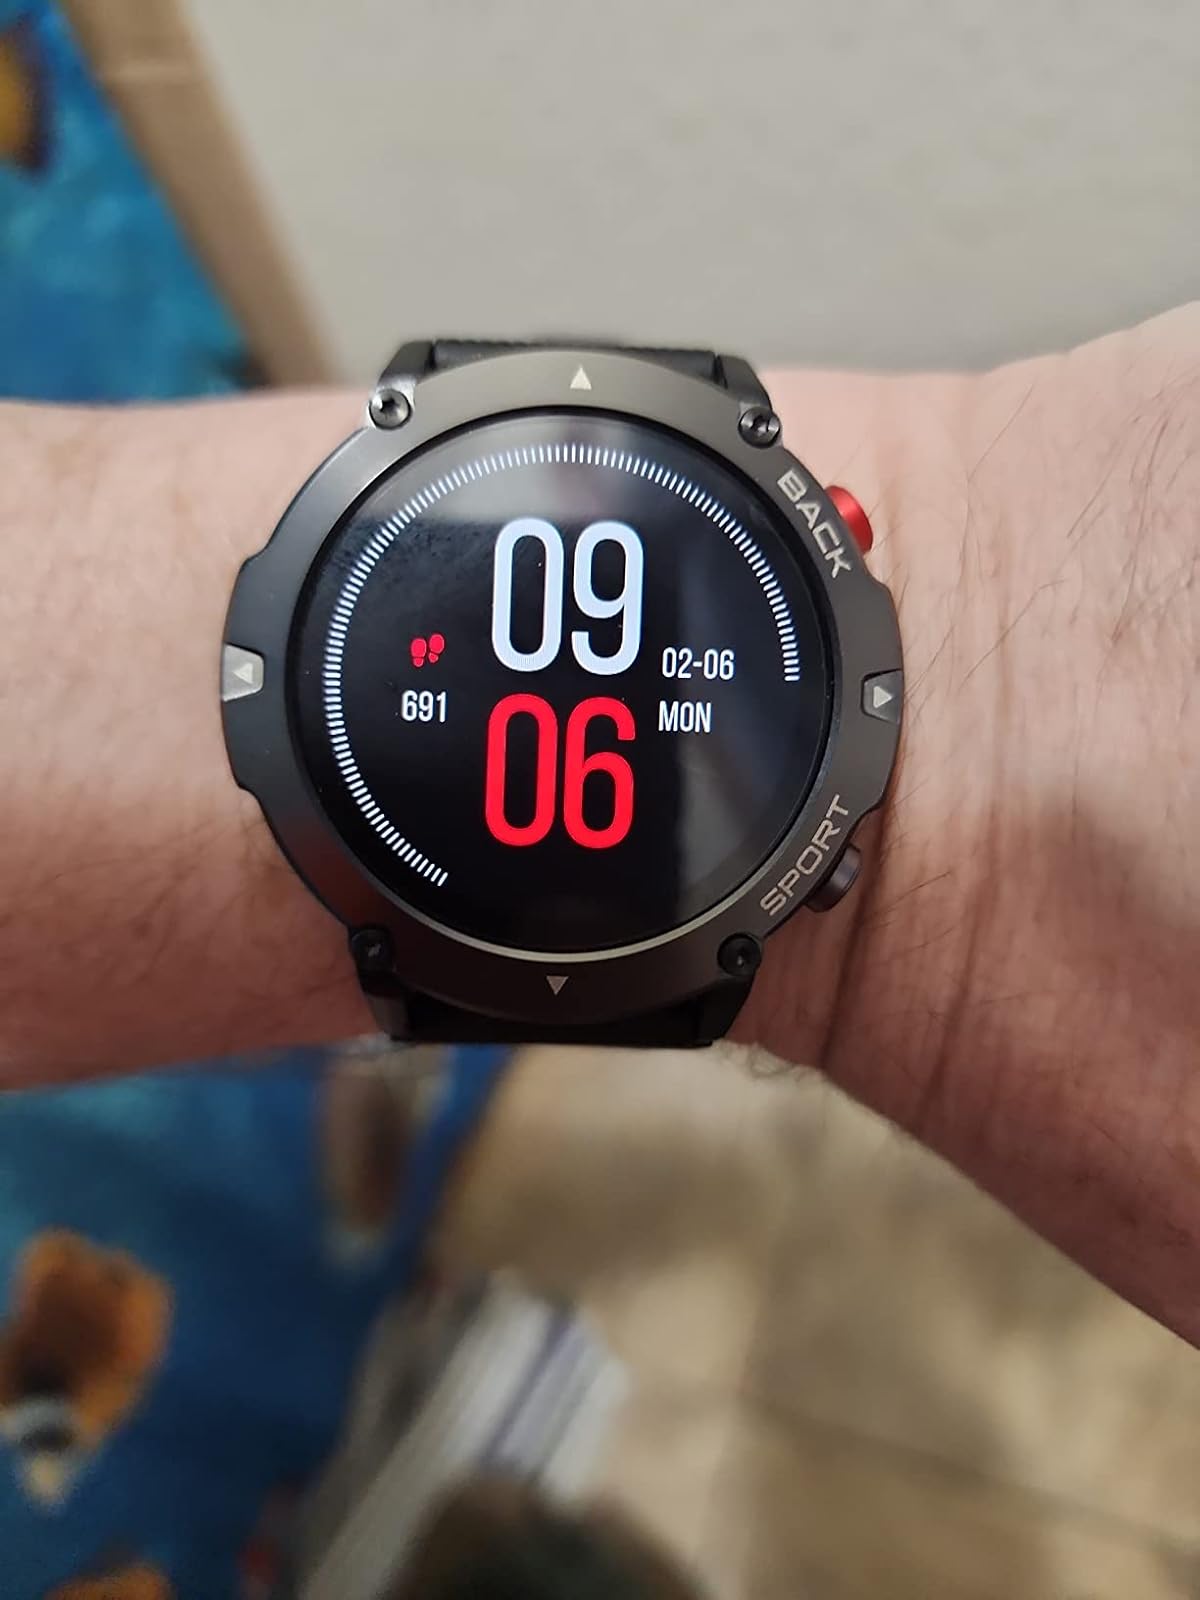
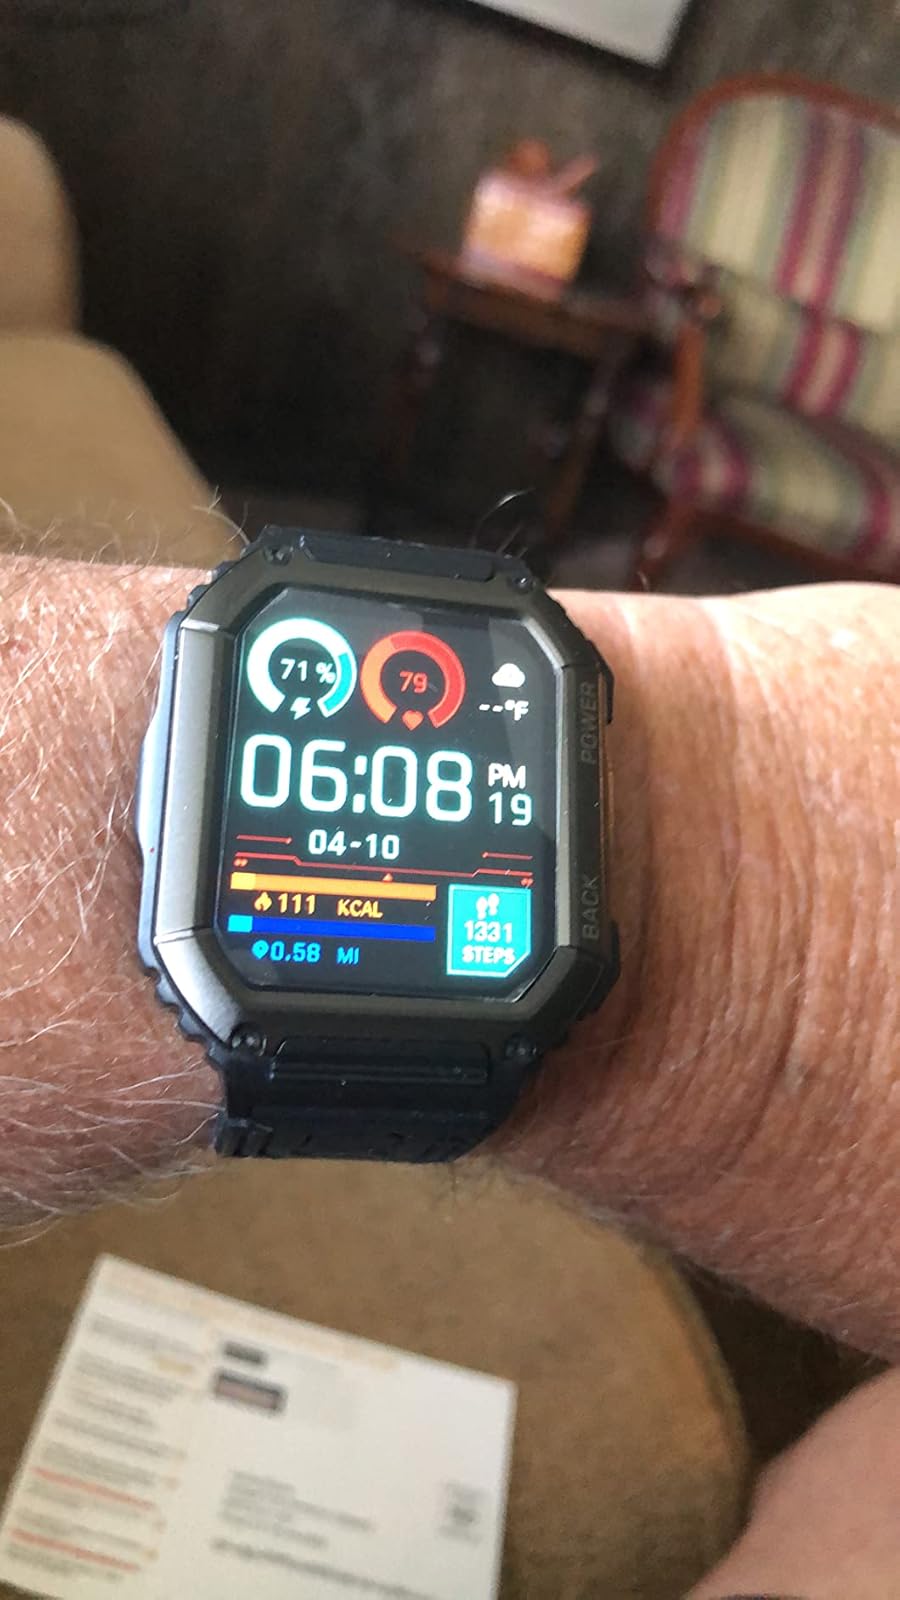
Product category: smartwatch
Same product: no